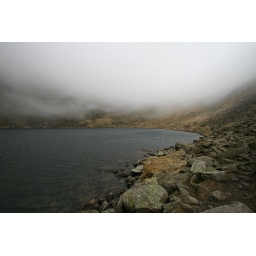
With the cloud base just above it.